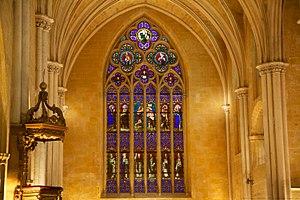
Détail du vitrail église Saint-Jean de Malte - Aix-en-Provence This building is indexed in the Base Mérimée, a database of architectural heritage maintained by the French Ministry of Culture,